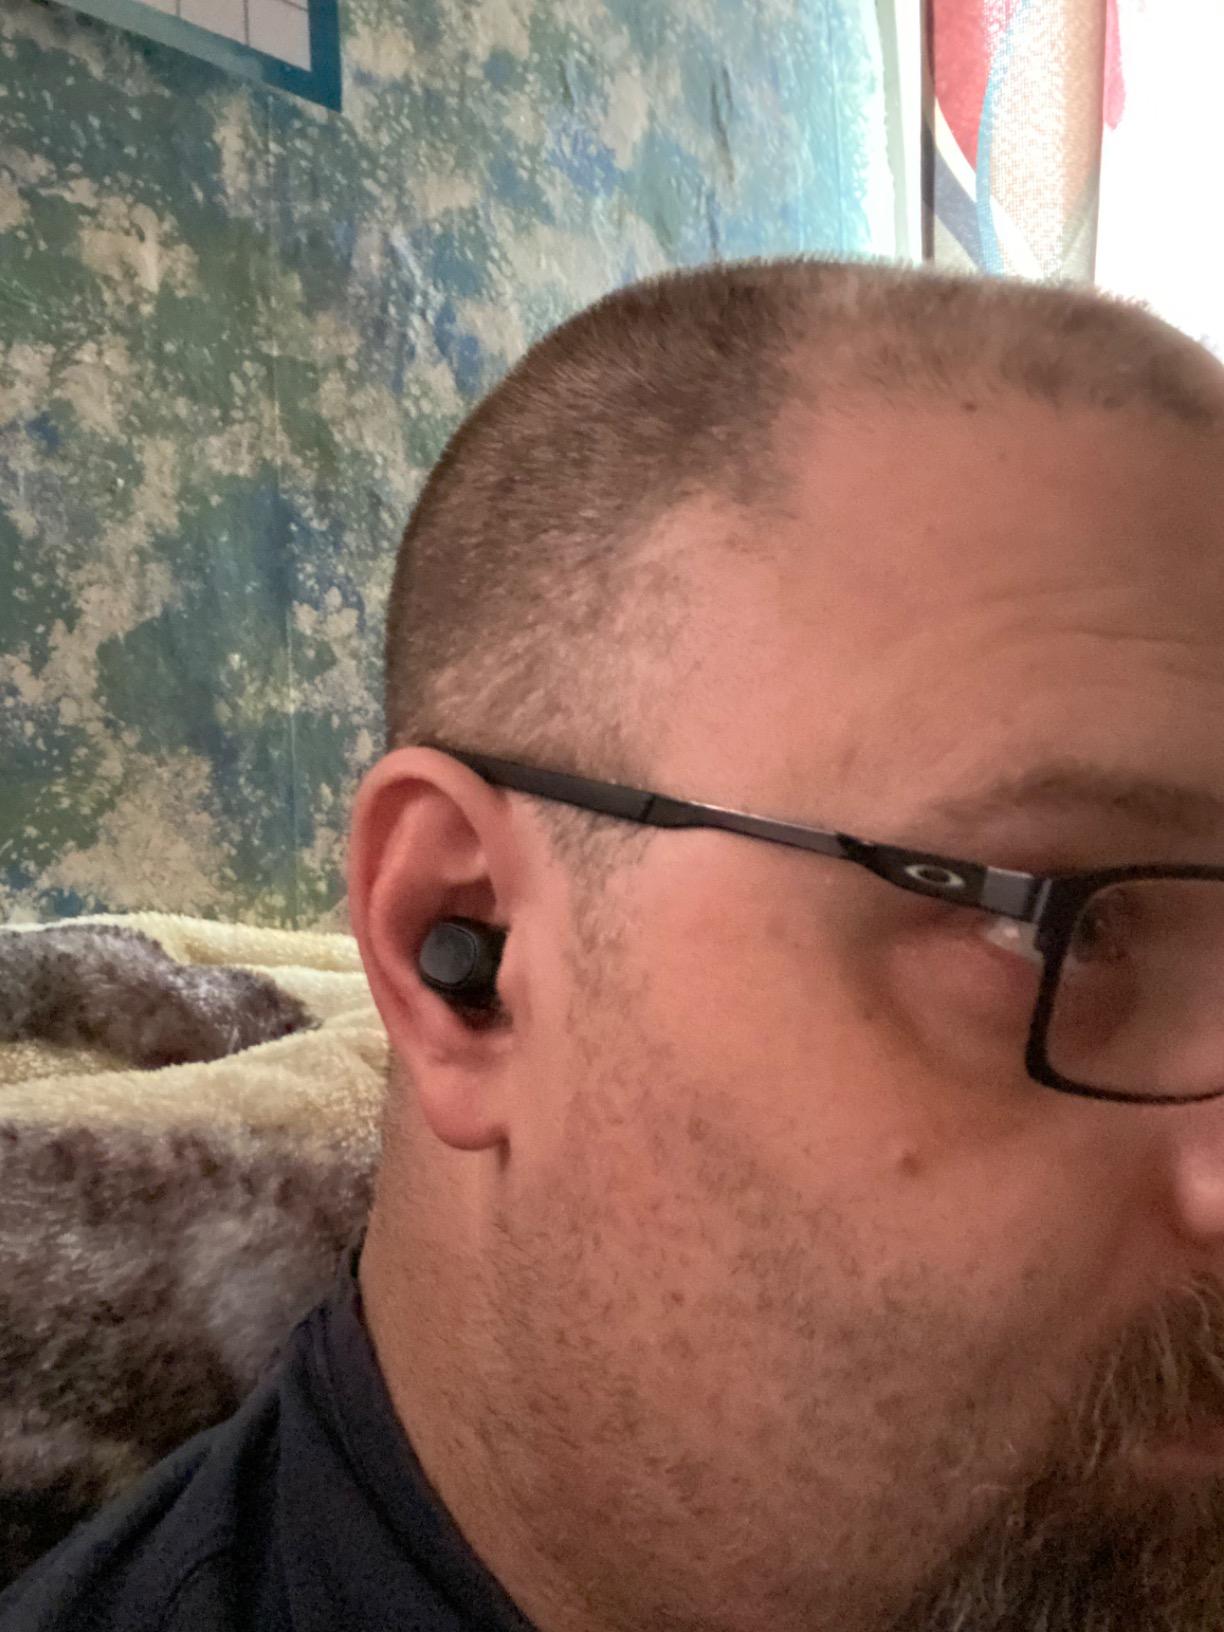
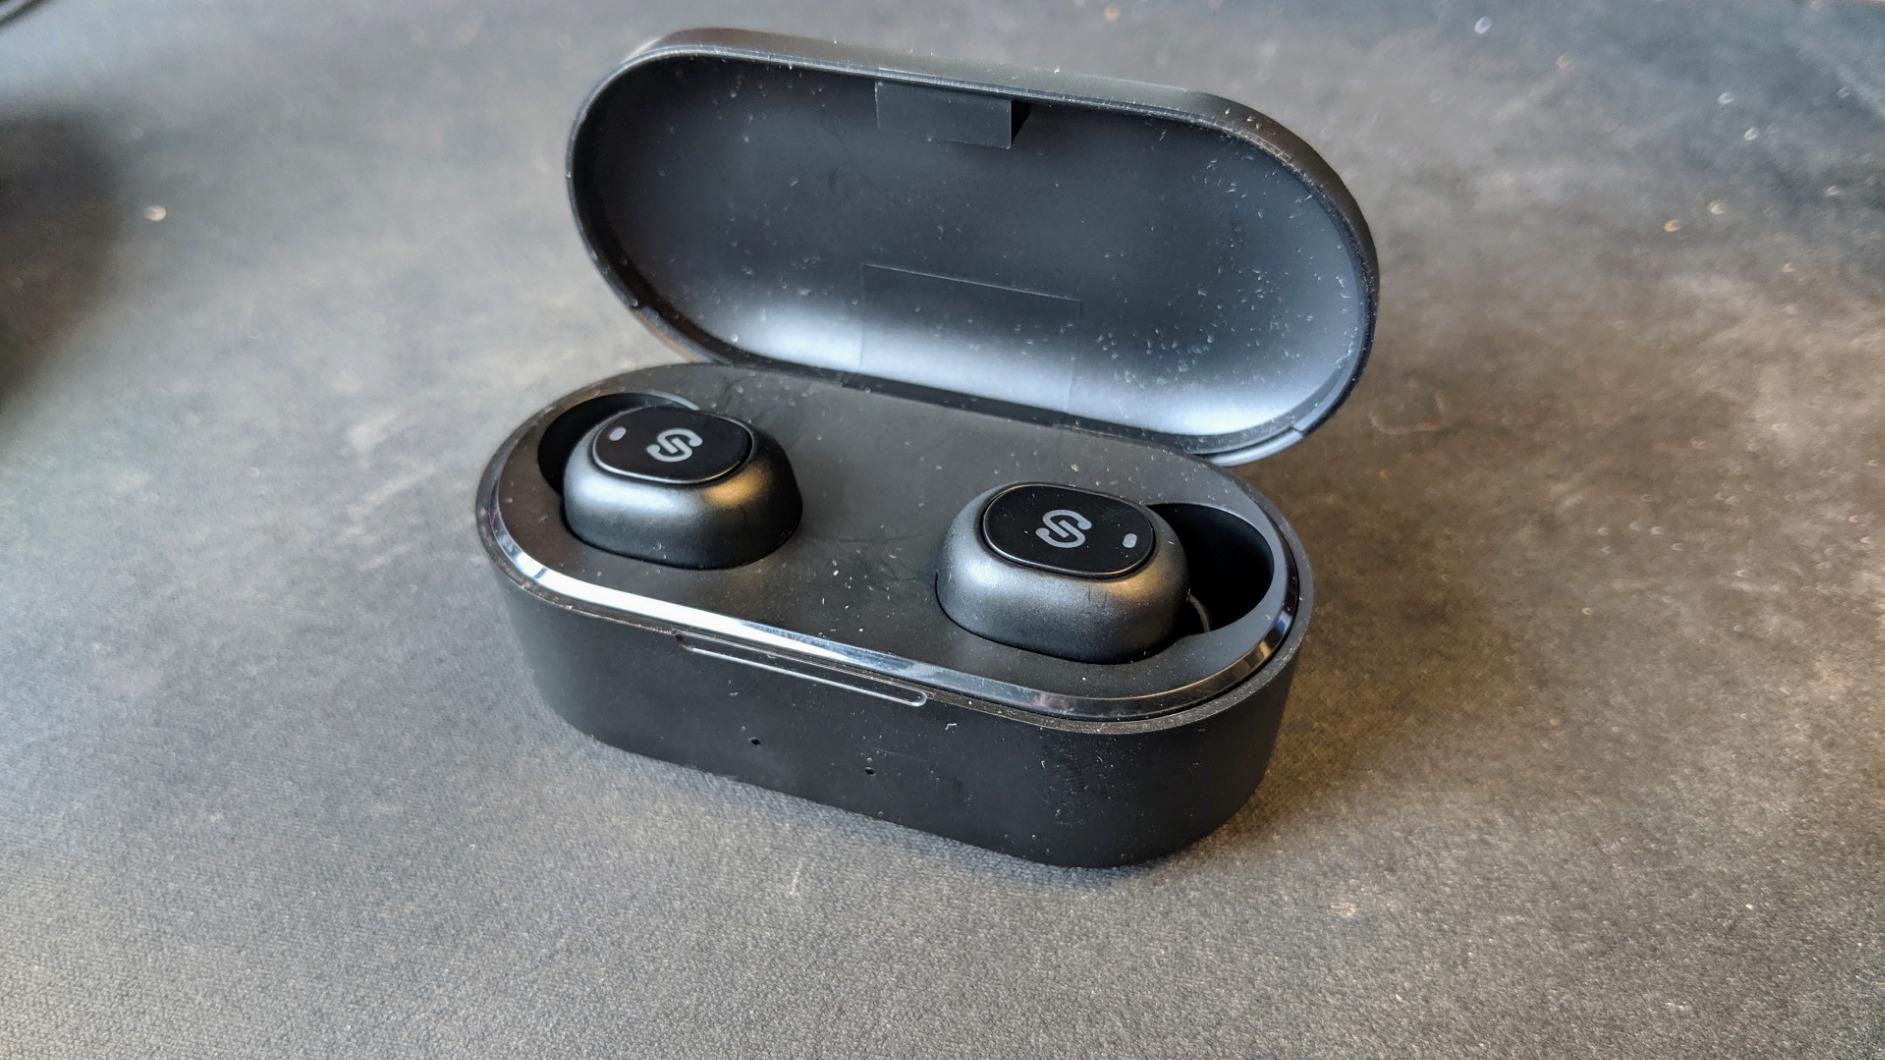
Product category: earbuds
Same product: yes